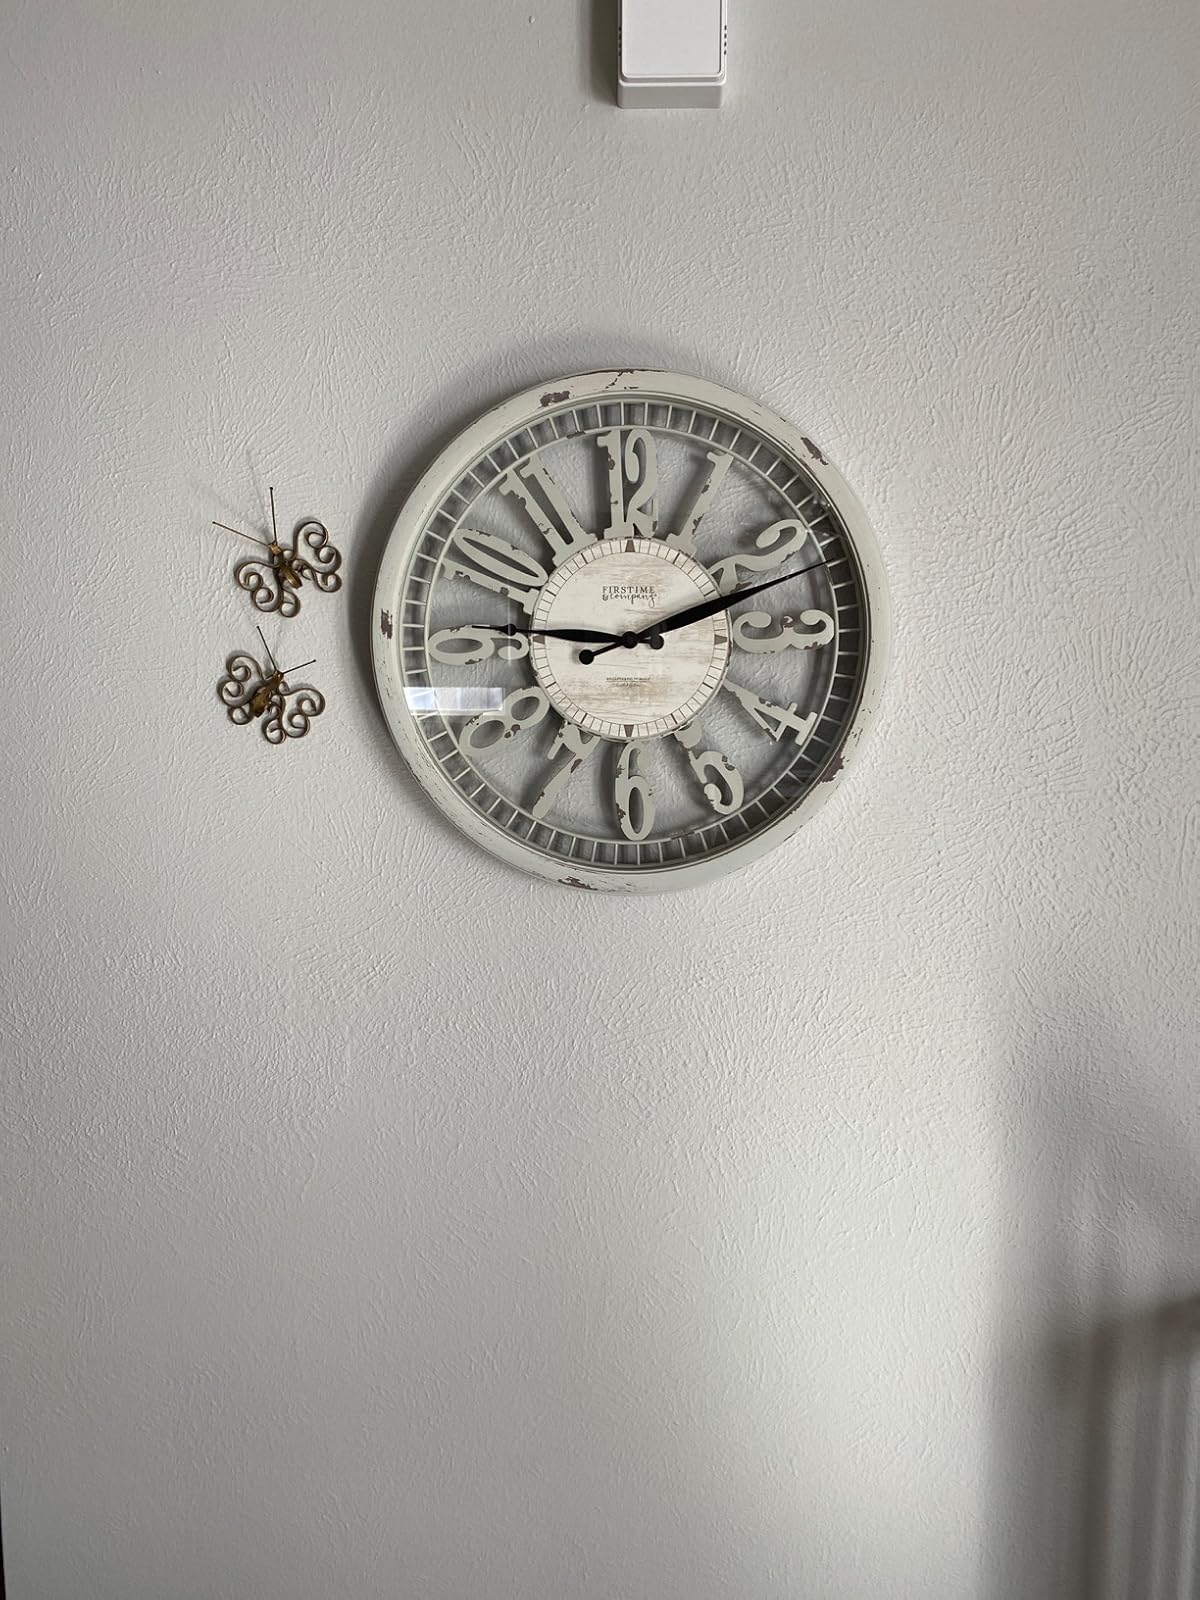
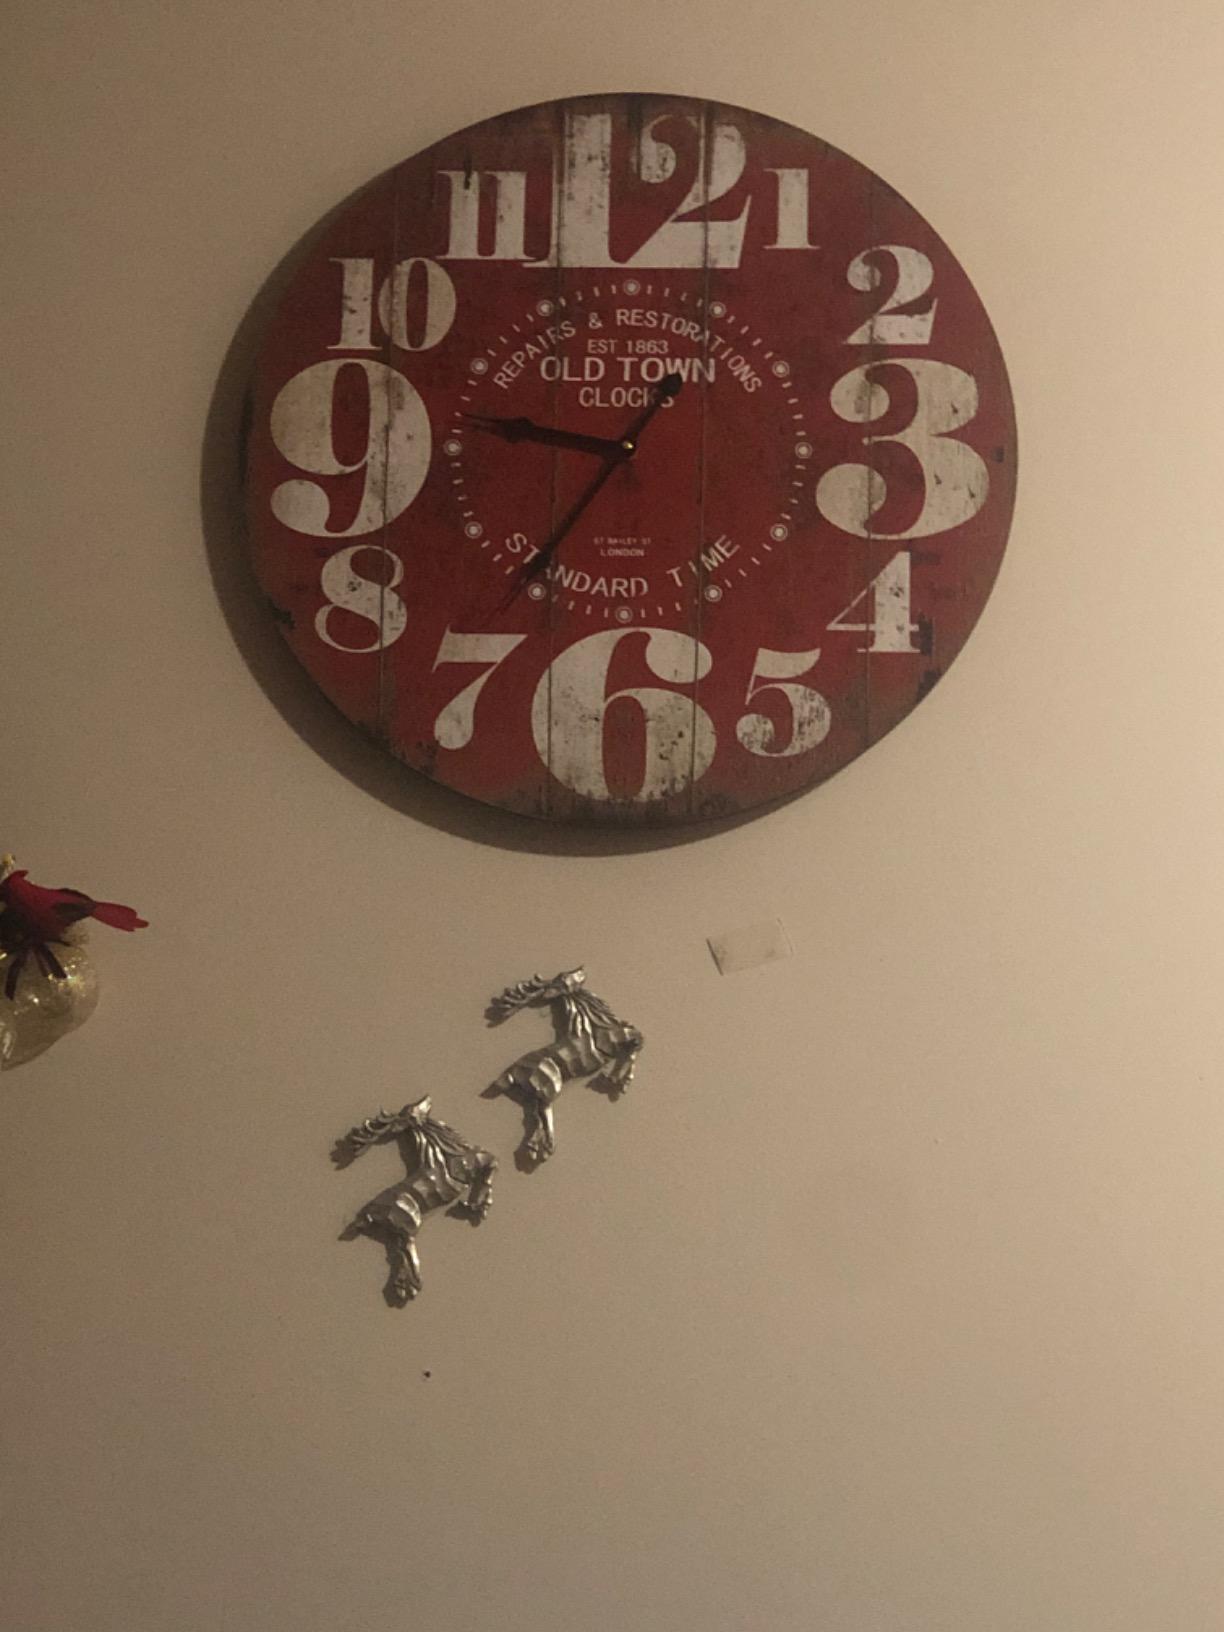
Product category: clock
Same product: no